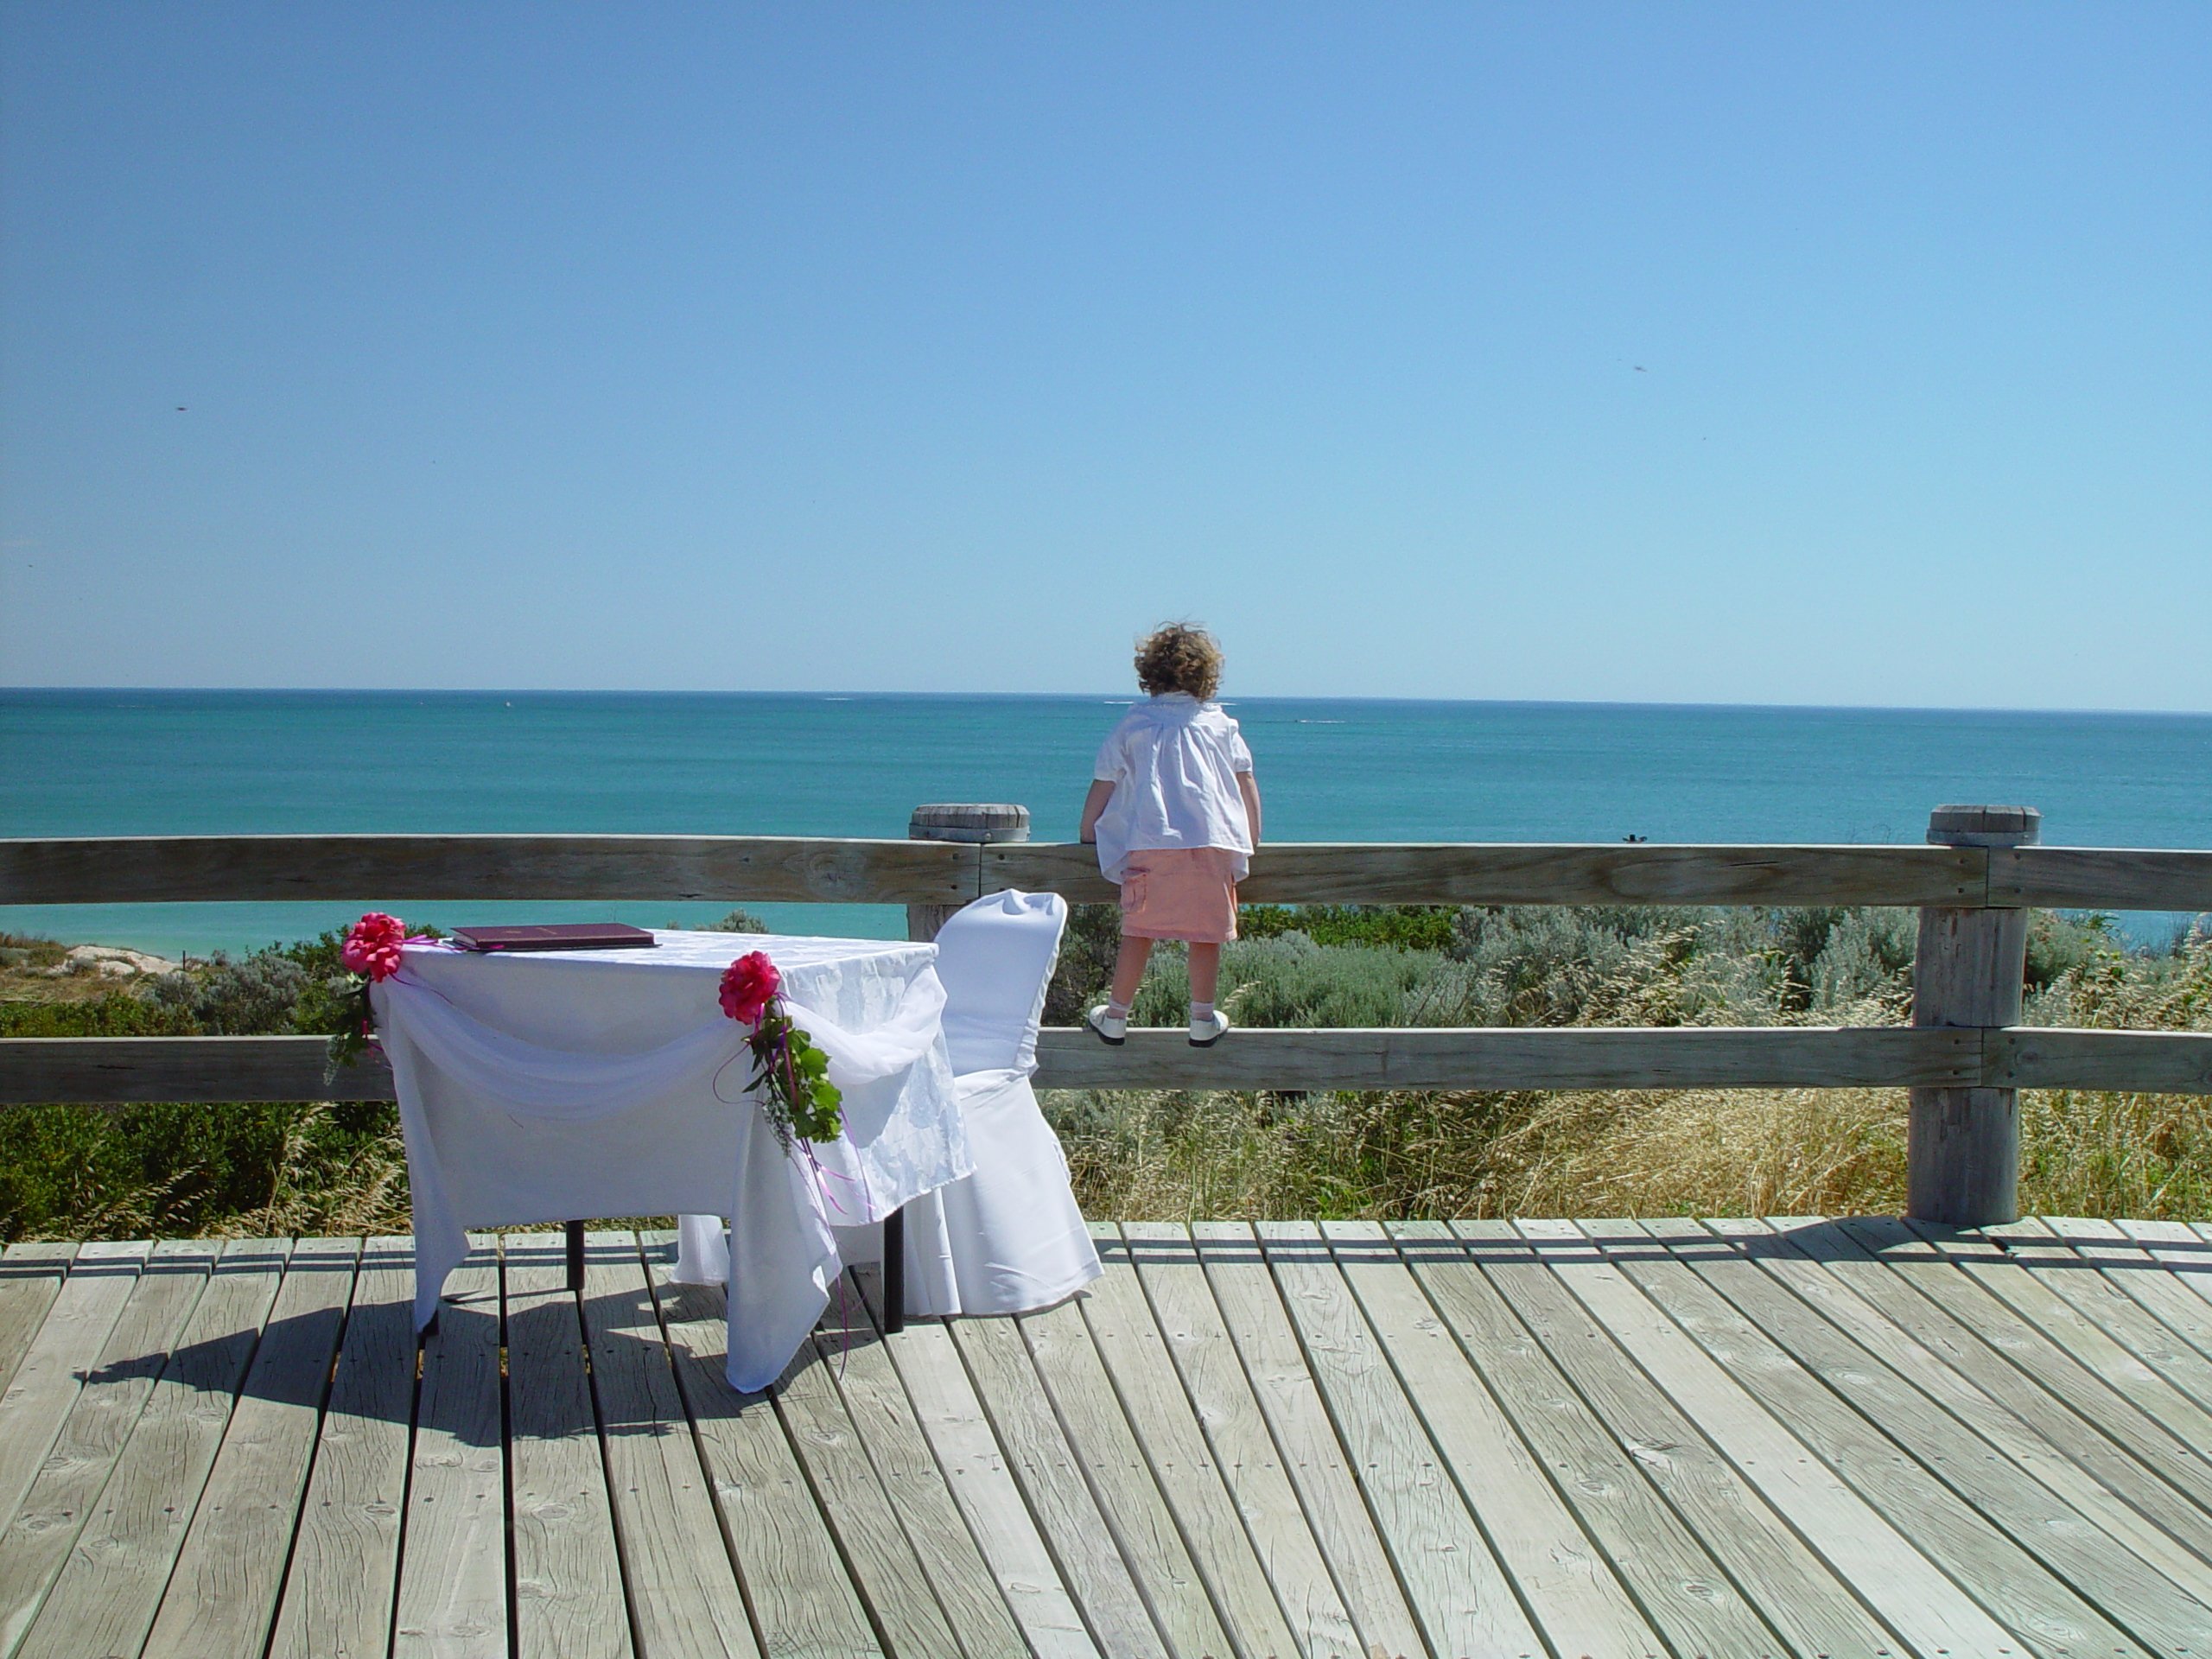
table, beach, sea, coast, ocean, fence, boardwalk, shore, walkway, vacation, web, swimming pool, bay, child, leisure, climb, wood floor, boards, wide, caribbean, dining table, floor boards, of enthusiasm